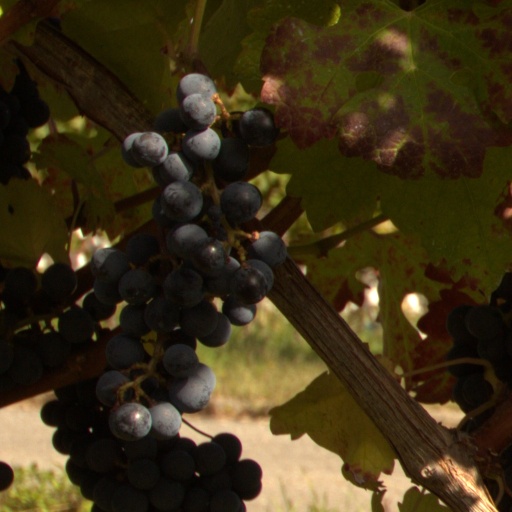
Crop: grape